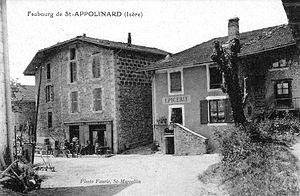
Saint-Appolinard est une commune française située dans le département de l'Isère en région Auvergne-Rhône-Alpes. Elle fait partie de la communauté de communes de Saint-Marcellin Vercors Isère Communauté.